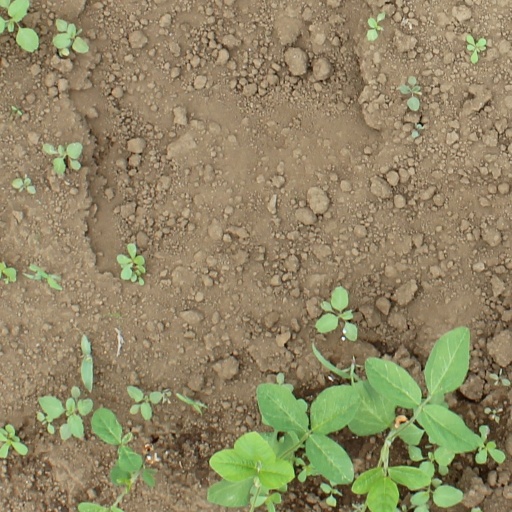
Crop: soybean